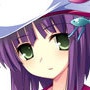
Portrait style: Anime Portrait